Murray County Central School District

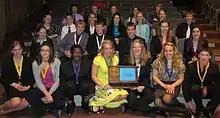
MCC was named the 2011 Section 3A Speech Champions.

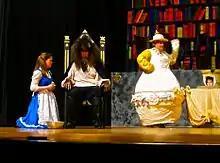
MCC's drama department performed "Beauty and the Beast" in 2010.

The high school's competitive speaking team has claimed the top spot at the Section 3A competition in 2009, 2010, 2011, and 2012. The team has included several competitors who placed among the top speakers in the state. In 2010, students Dan Beech and Molly Bass placed 8th and 4th, respectively. In 2011, MCC brought seven students to the MSHSL State Speech Tournament that was held in Chanhassen, Minnesota. Ryan Gullickson and Jessica Petersen earned spots in the Championship Round, eventually placing 4th and 7th, respectively. In 2012, students Emily Alston and Logan Boese placed 7th and 5th in their respective categories. Also James Dahlgren and Max Whitehead placed 7th in Duo Interpretation. Rachel Lassen claimed the third place medal in 2013. From 2011-2013 the team has been coached by Head Coach Karen Hildebrandt and assisted by Tina Bengston and Kristen St. John. In the 2013-2014 academic year, Sharon Johnson replaced Tina Bengston as one of the team's coaches.